Deepwater Horizon oil spill response

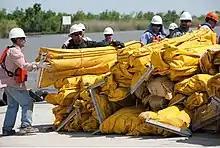
Men in hard hats standing near water next to large pile of bundled large yellow deflated rubber tubing

The Deepwater Horizon oil spill occurred between 10 April and 19 September 2010 in the Gulf of Mexico. A variety of techniques were used to address fundamental strategies for addressing the spilled oil, which were: to contain oil on the surface, dispersal, and removal. While most of the oil drilled off Louisiana is a lighter crude, the leaking oil was of a heavier blend which contained asphalt-like substances. According to Ed Overton, who heads a federal chemical hazard assessment team for oil spills, this type of oil emulsifies well. Once it becomes emulsified, it no longer evaporates as quickly as regular oil, does not rinse off as easily, cannot be broken down by microbes as easily, and does not burn as well. "That type of mixture essentially removes all the best oil clean-up weapons", Overton said.